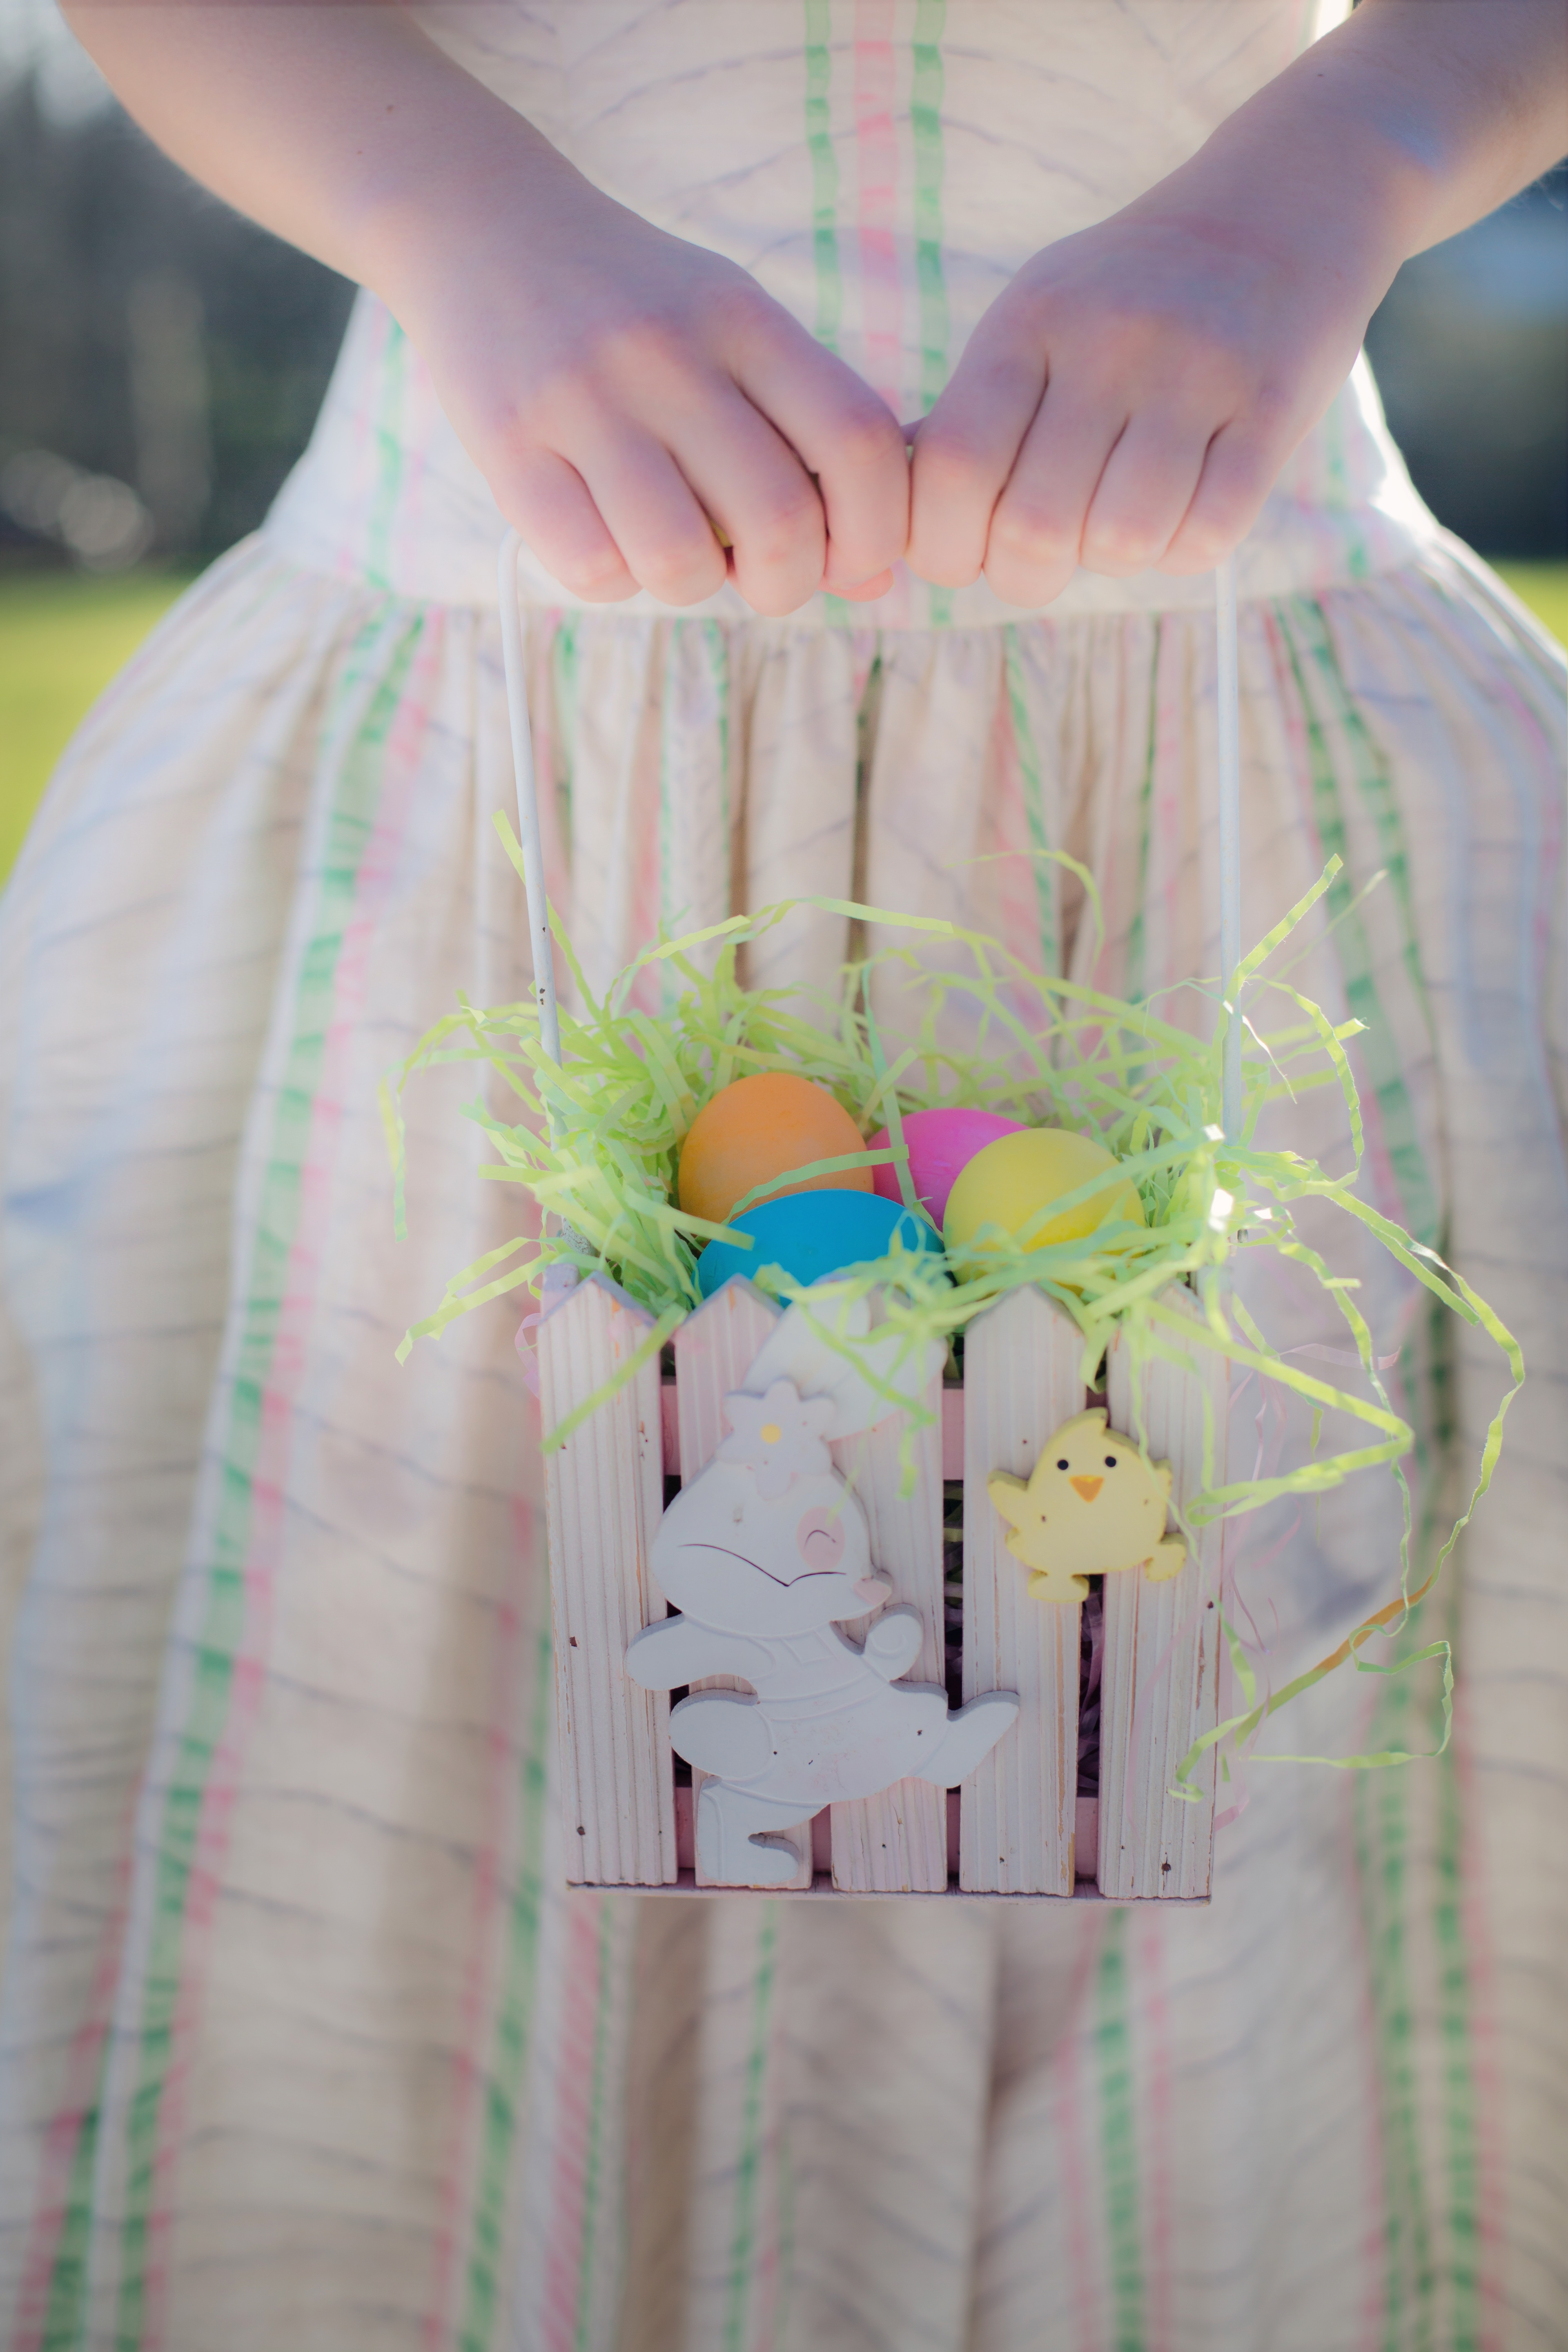
hand, flower, female, celebration, spring, green, color, holiday, pink, art, dress, easter, tradition, easter eggs, easter egg hunt, easter basket, baby shower, woman holding easter basket